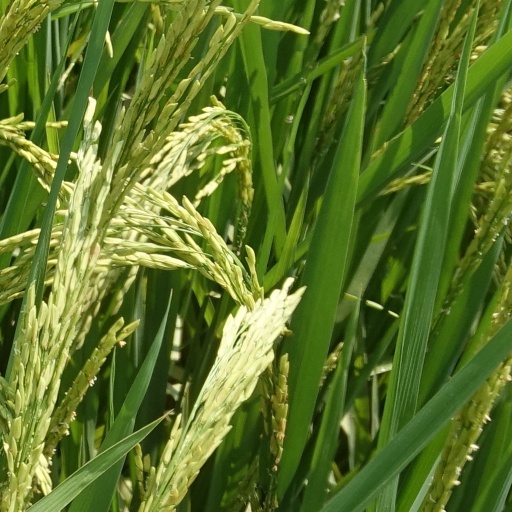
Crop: rice